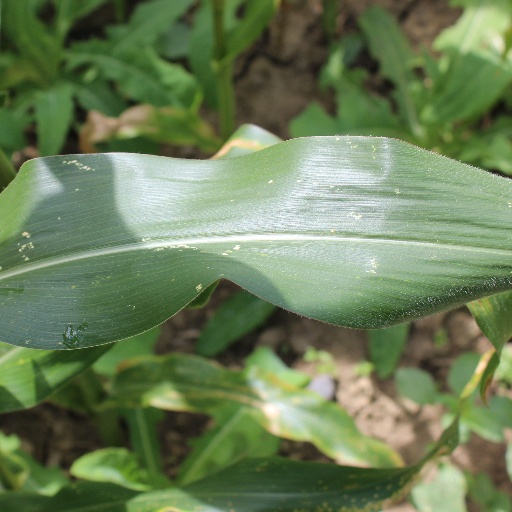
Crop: maize; corn